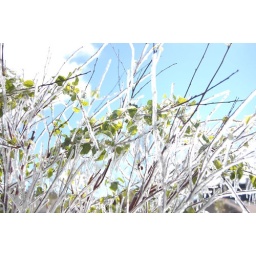
All water is good water in the mountain desert